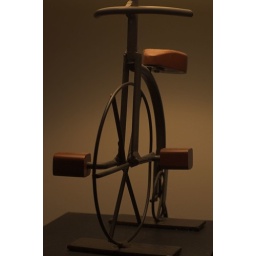
This is a bicycle lamp we have in our house